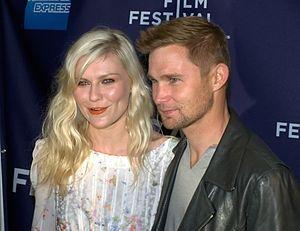
Brian Timothy Geraghty est un acteur américain, né le 13 mai 1975 à Toms River.
Brian Timothy Geraghty est un acteur américain, né le 13 mai 1975 à Toms River.